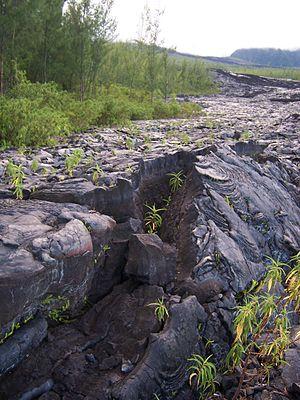
Recolonisation végétale d'une coulée de lave cordée vieille de 3 ans (2004) du Piton de la Fournaise, (île de la Réunion).
La colonisation végétale des coulées de lave est le processus naturel par lequel une coulée de lave initialement nue est peu à peu investie par un couvert végétal qui peut à long terme devenir une véritable forêt. Elle commence par exemple par la fixation sur la roche volcanique de lichens tels que Stereocaulon vulcani, une espèce pionnière dont la décomposition finit par fournir l'humus nécessaire à la végétalisation. Ce processus a notamment été étudié par Thérésien Cadet sur le massif du Piton de la Fournaise, à La Réunion.
Le piton de la Fournaise, culminant à 2 632 mètres d'altitude, est le volcan actif de l'île de La Réunion. Il correspond au sommet et au flanc oriental du massif du Piton de la Fournaise, un volcan bouclier qui constitue 40 % de l'île dans sa partie sud-est.